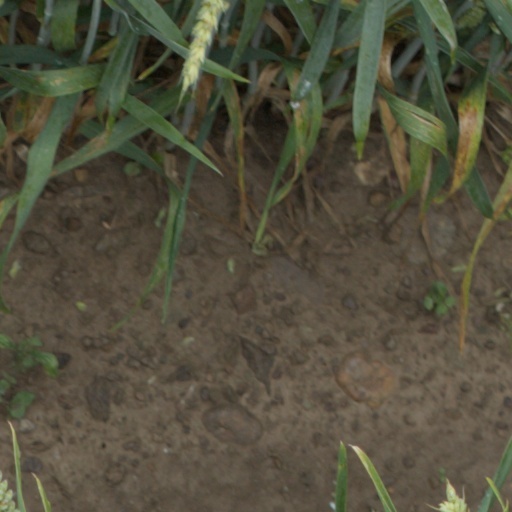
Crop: wheat